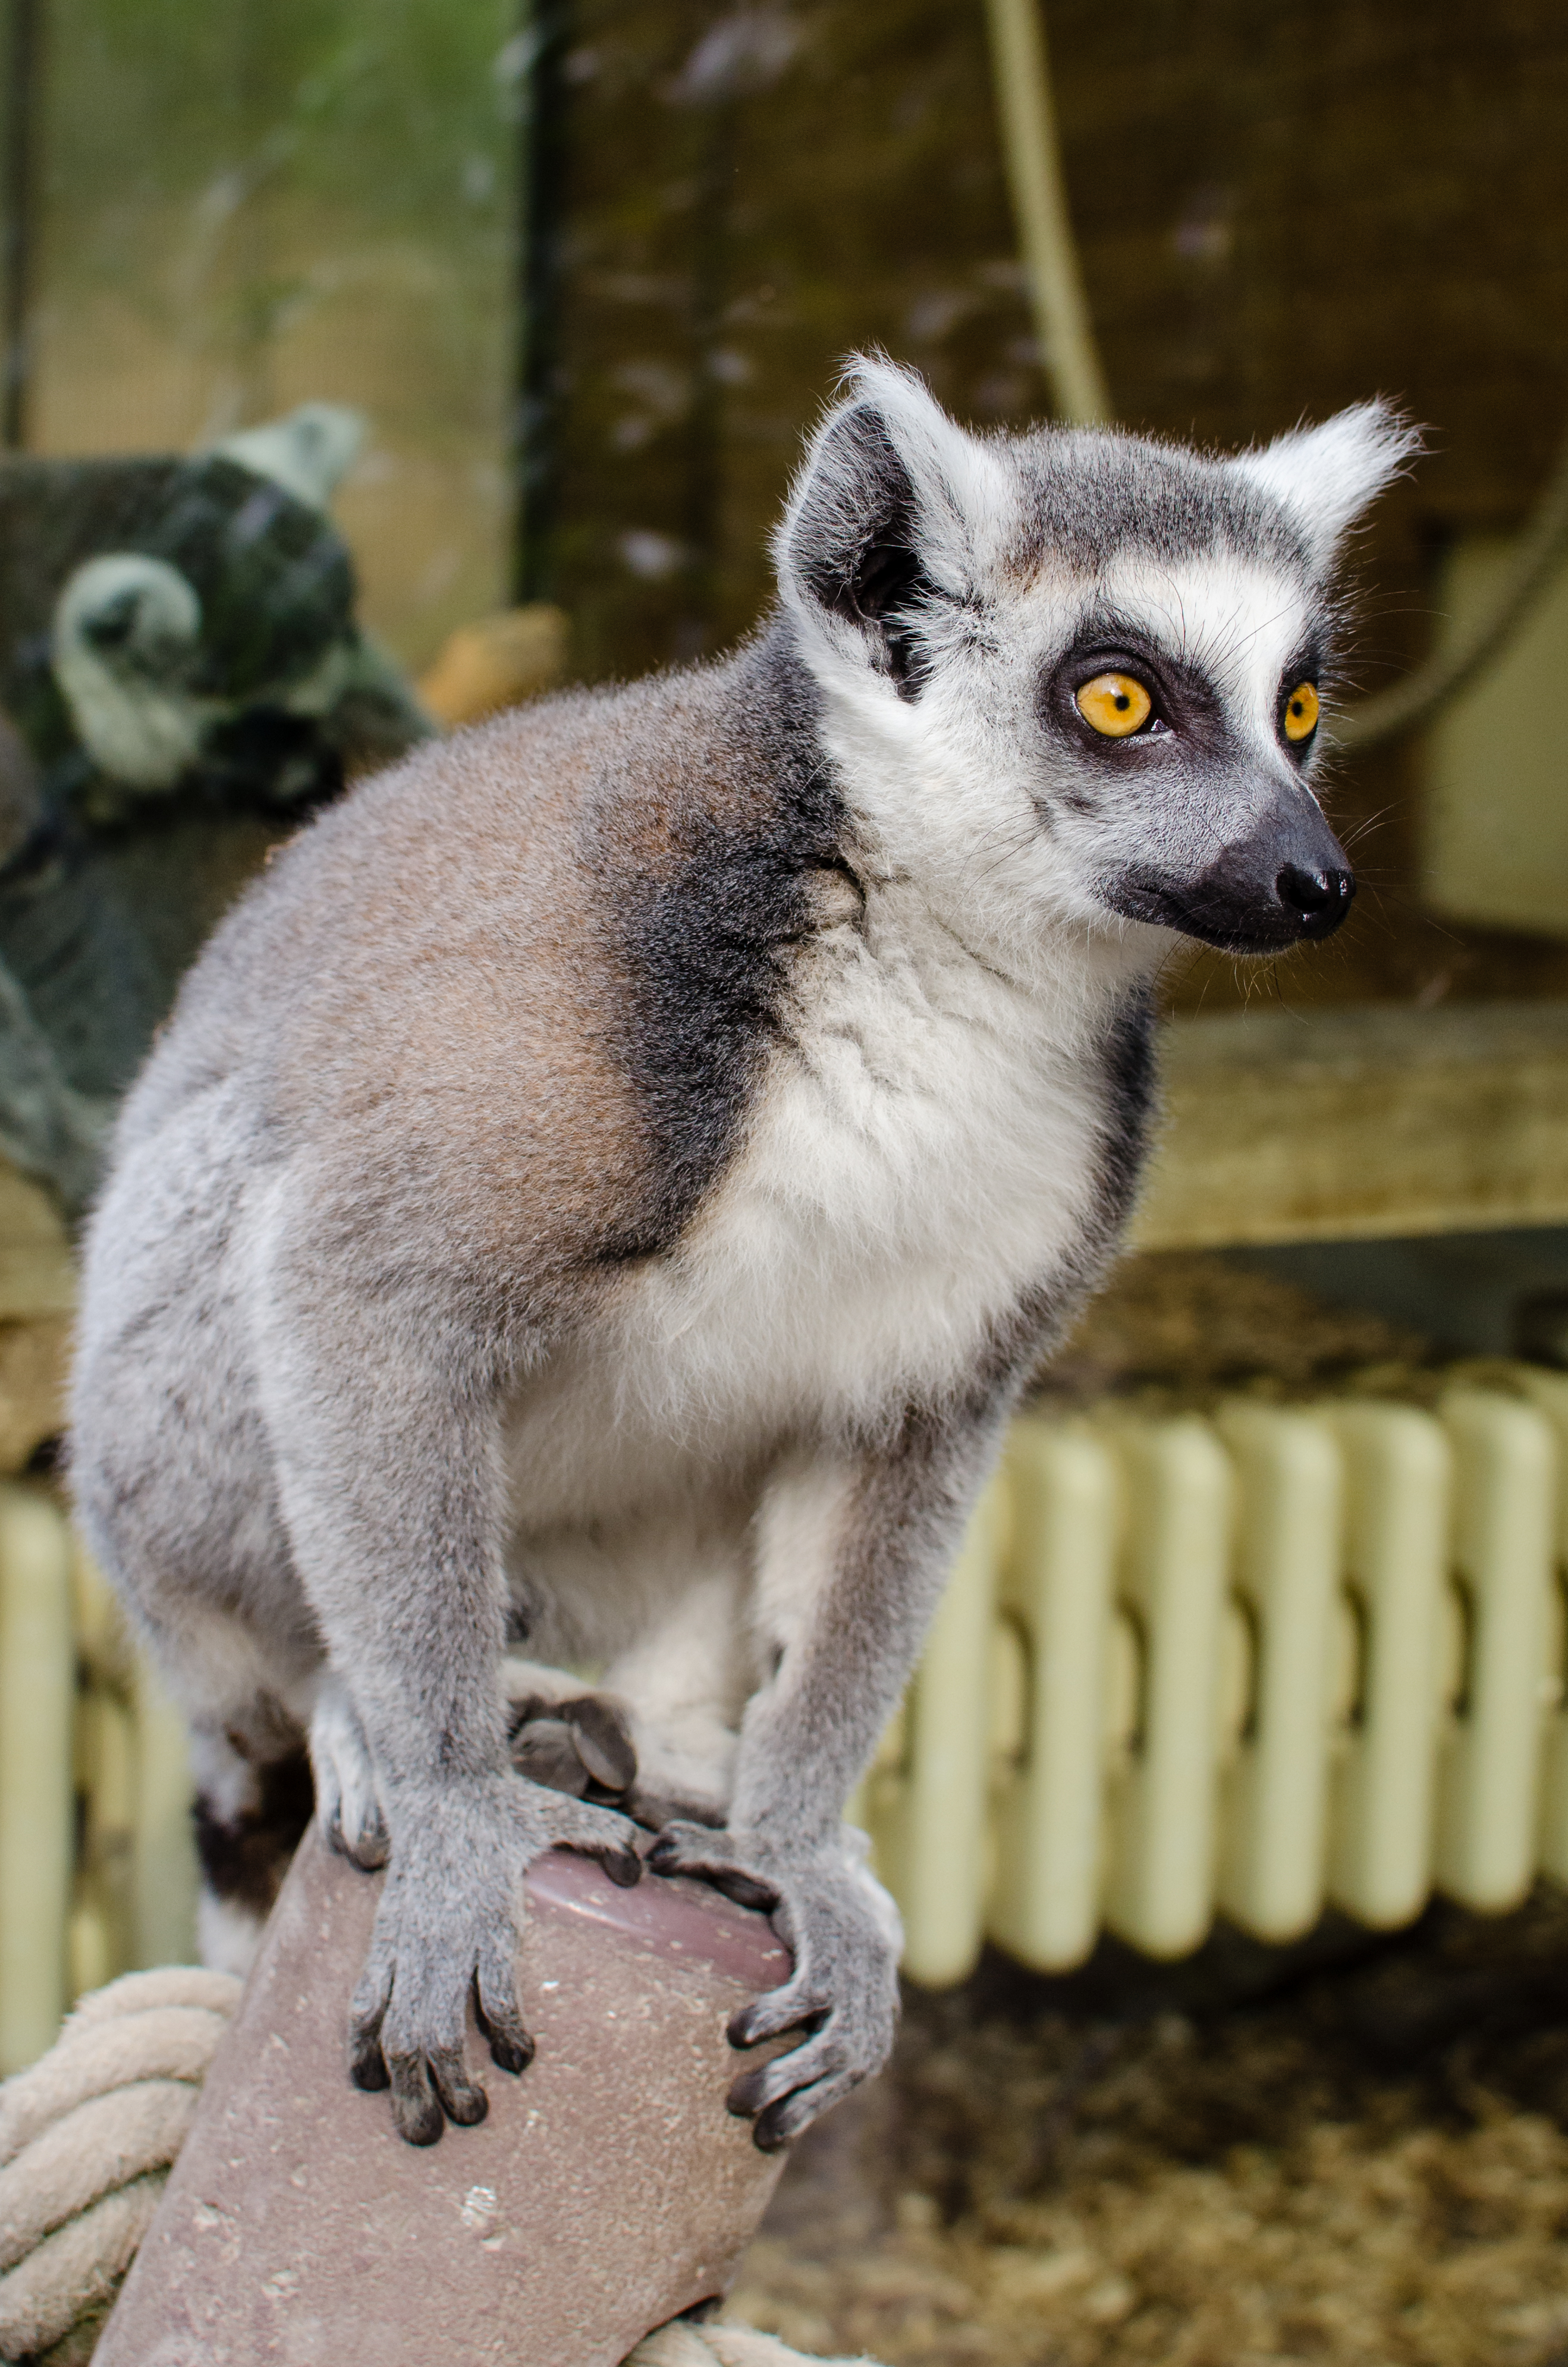
ring, feet, cute, wildlife, zoo, mammal, nikon, fauna, primate, eyes, hands, madagascar, vertebrate, germany, deutschland, adorable, lemur, d7000, niedlich, tierpark, tailed, katta, madagaskar, lemuren, marsupial, kattas, fuse, h nde